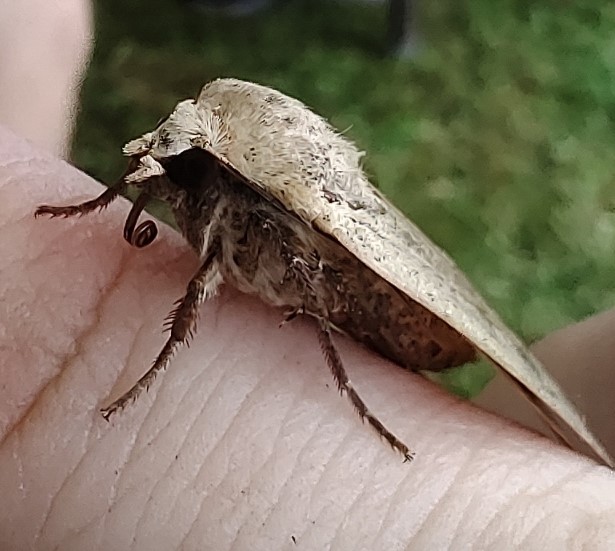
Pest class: cutworms